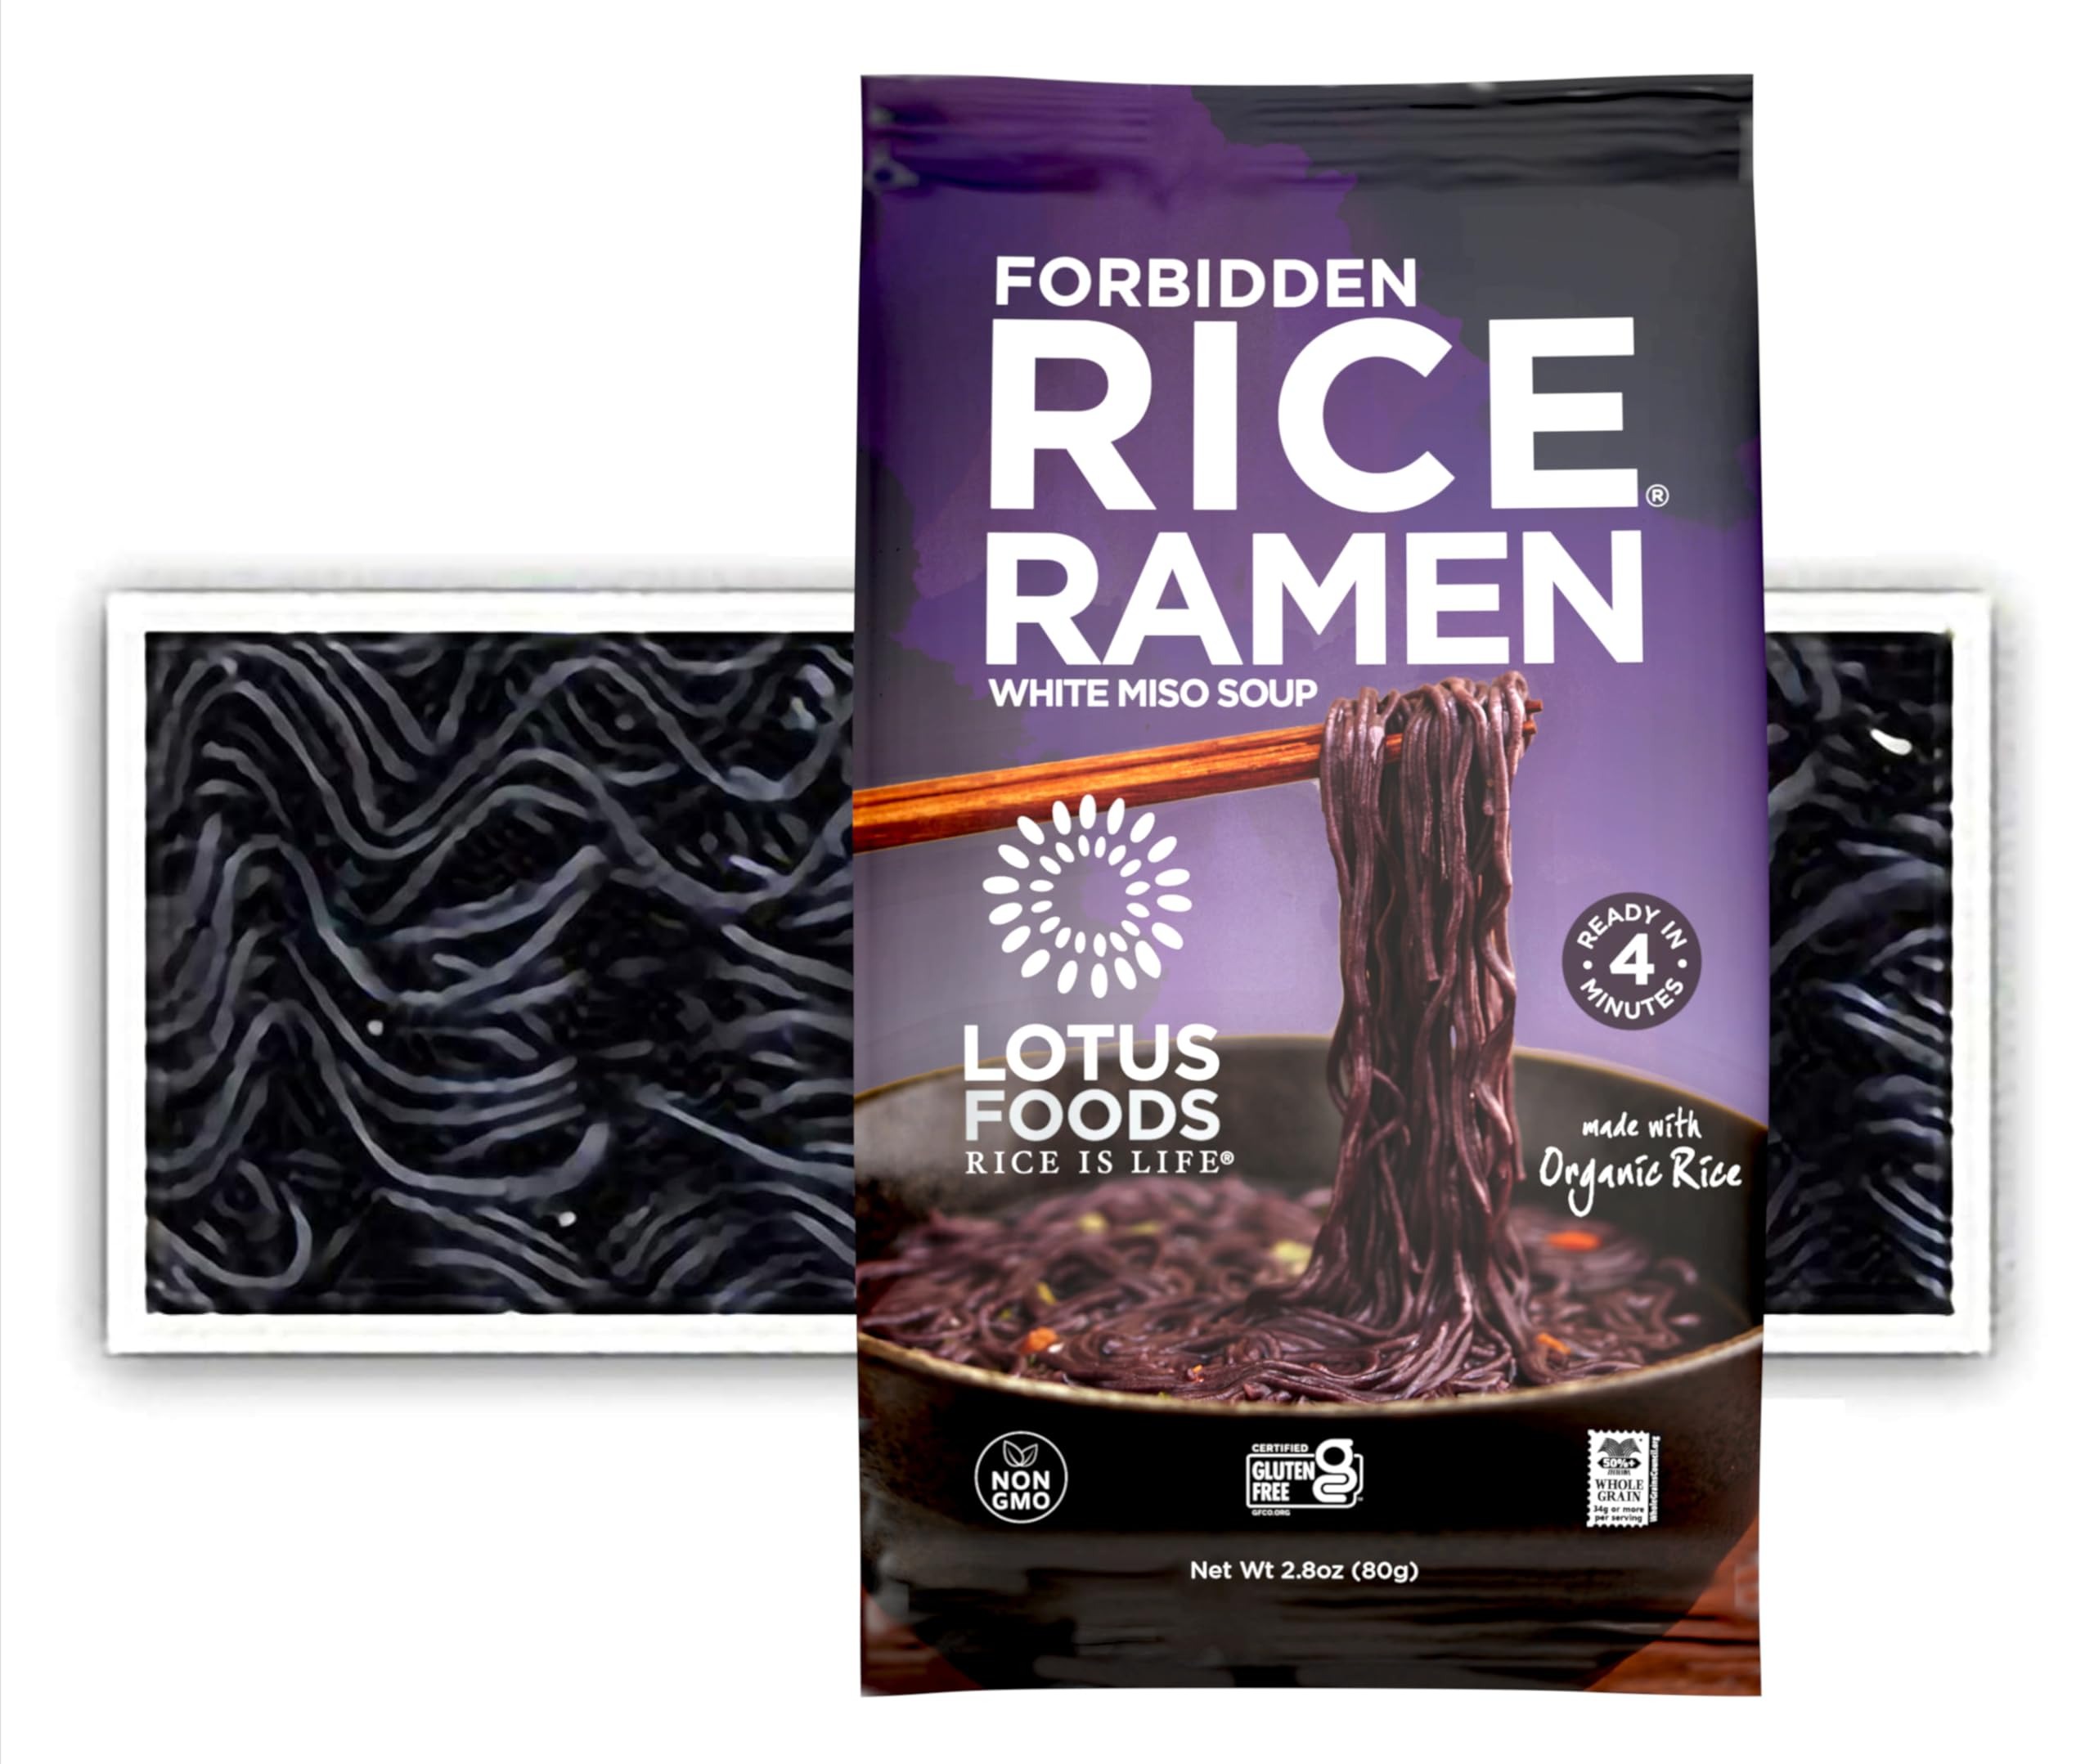
Item Name: Lotus Foods Gourmet Forbidden Rice Ramen with Miso Soup, Lower Sodium, 2.8 Ounce (Pack of 10)
Bullet Point 1: Lotus Foods Organic Rice Ramen, Buckwheat Shiitake with Mushroom Soup
Bullet Point 2: Gluten Free
Bullet Point 3: Manufacturer: KeHE Distributors
Bullet Point 4: Country Of Origin: CN
Value: 28.0
Unit: Ounce

Price: 26.99